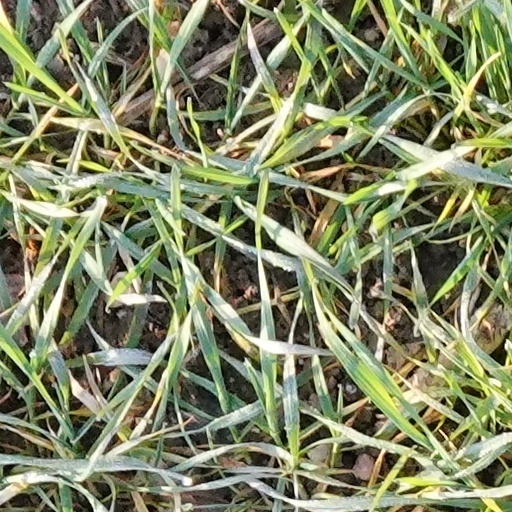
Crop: wheat